Sean Pedulla

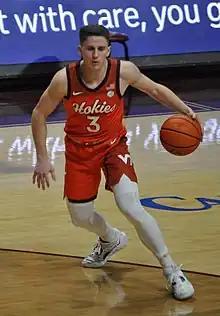
Pedulla in 2022

Sean Pedulla (born October 10, 2002) is an American professional basketball player who is a free agent. He played college basketball for the Virginia Tech Hokies and the Ole Miss Rebels.